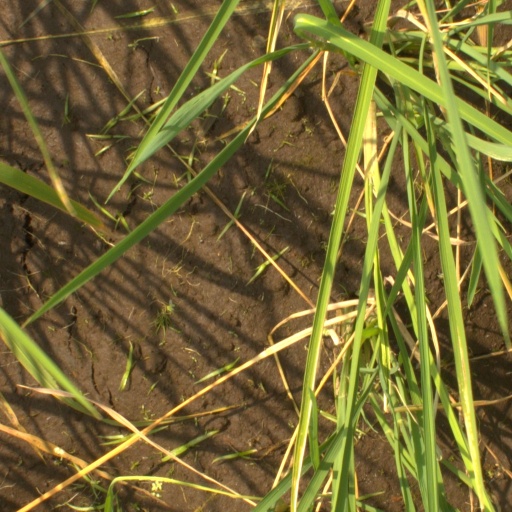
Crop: rice